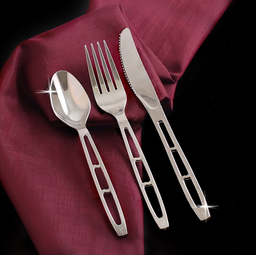
Label: plastic